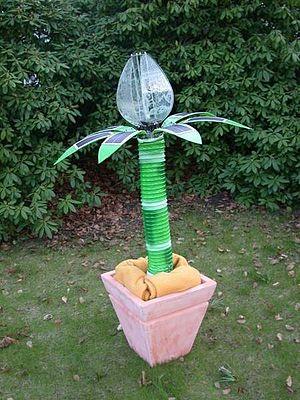
Une plante robot est un robot biomorphique ayant l'apparence d'une fleur, avec des composants telles que la tige et les feuilles. Tout d'abord développé par Berufsbildende Schule 1 Kaiserslautern en 2006 et plus tard par l'Université Carnegie Mellon en 2007, les plantes robots sont considérées comme des appareils ménagers intelligents avec des capacités telles que la détection de mouvements. Elles comprennent toutes un humidificateur.